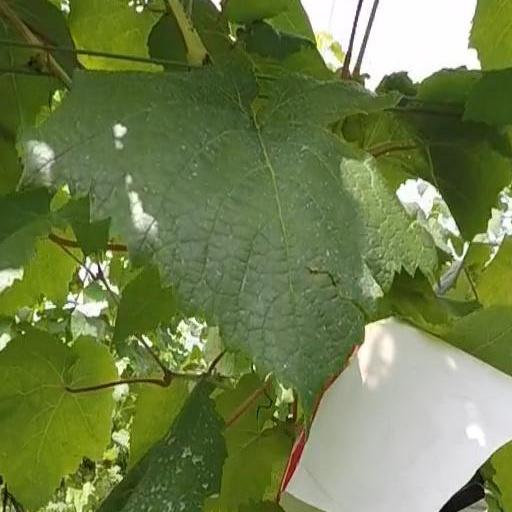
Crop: grape